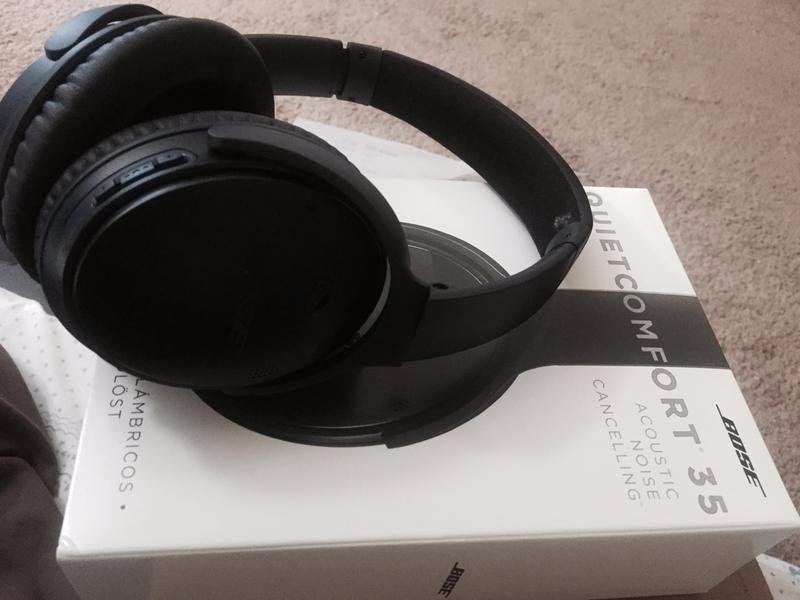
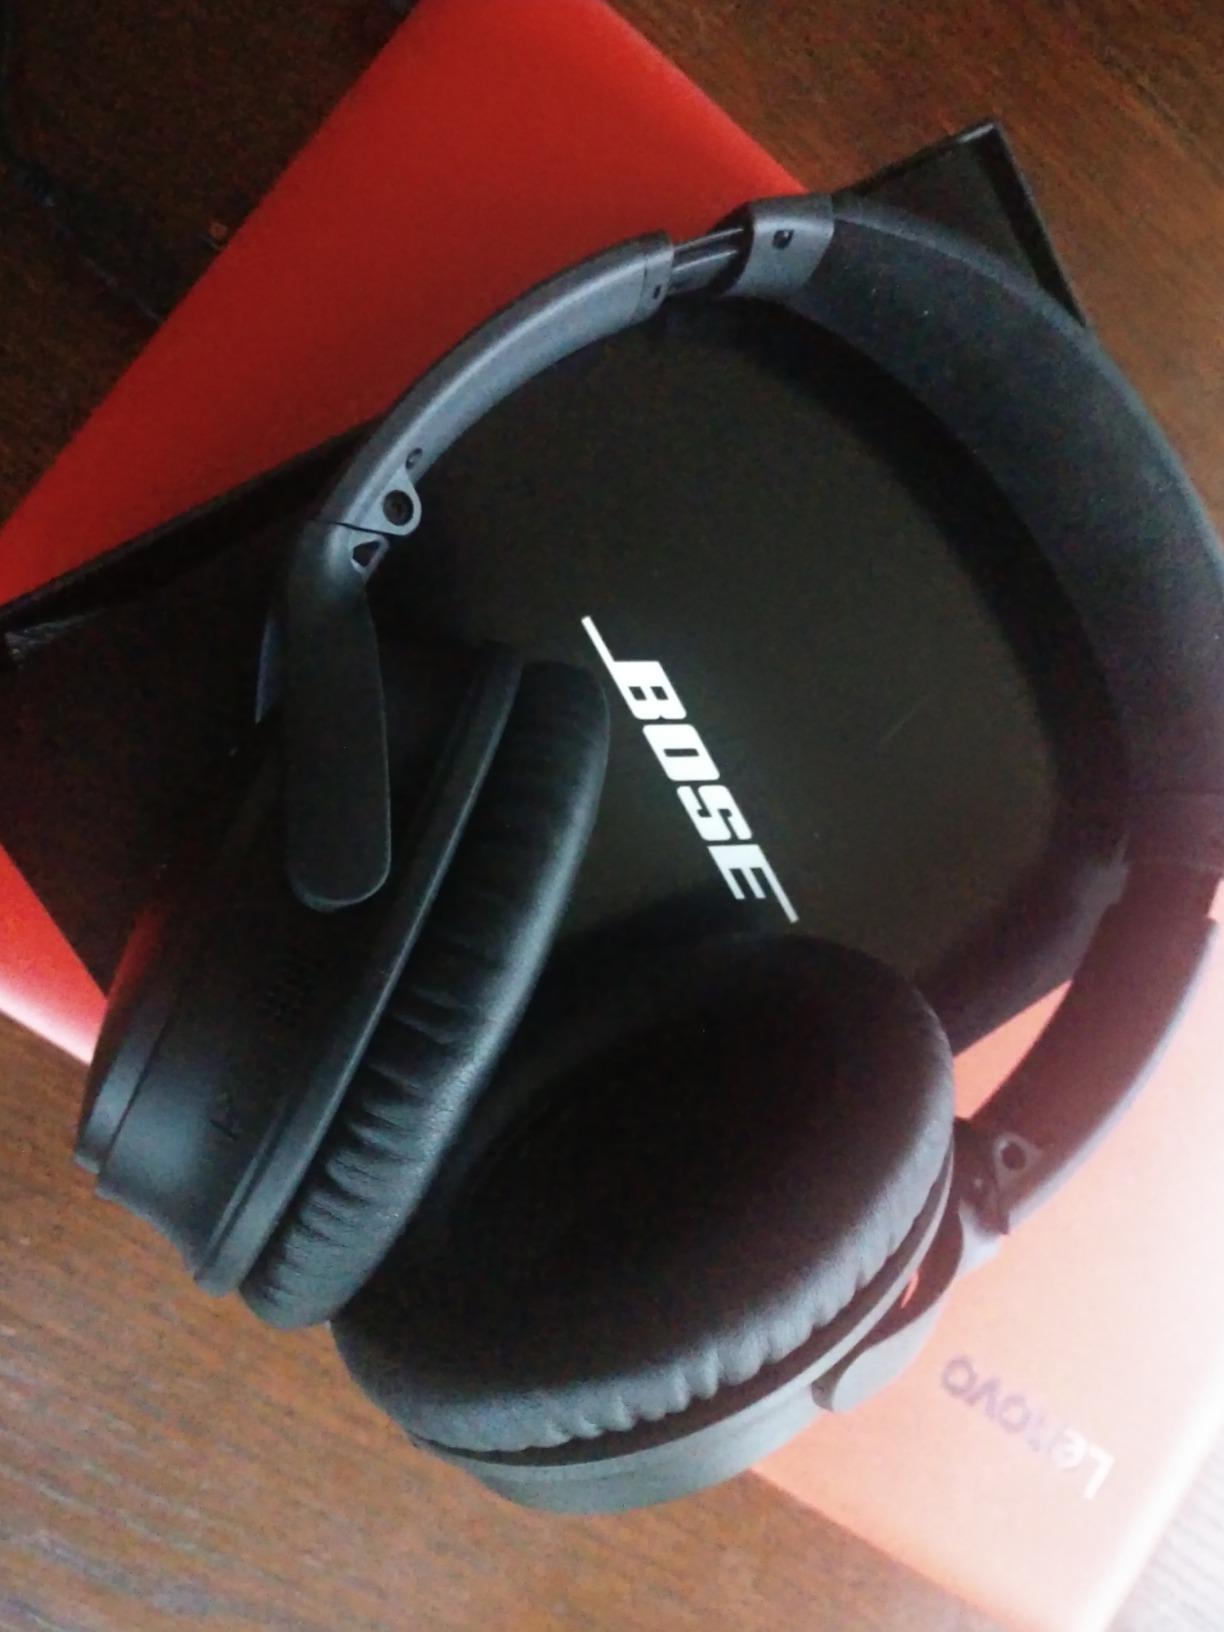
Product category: headphones
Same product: yes